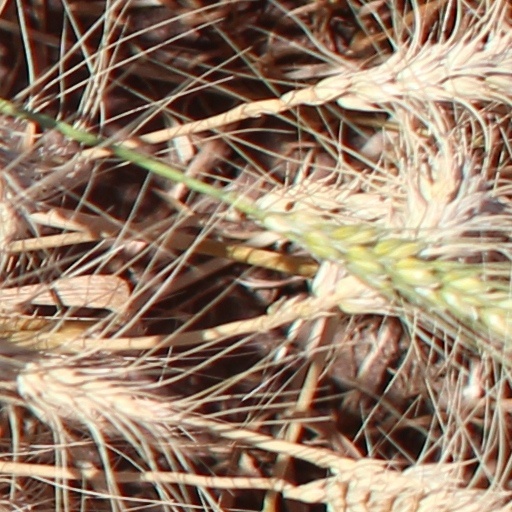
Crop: wheat